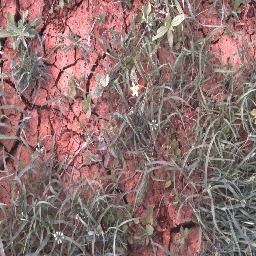
Label: negative